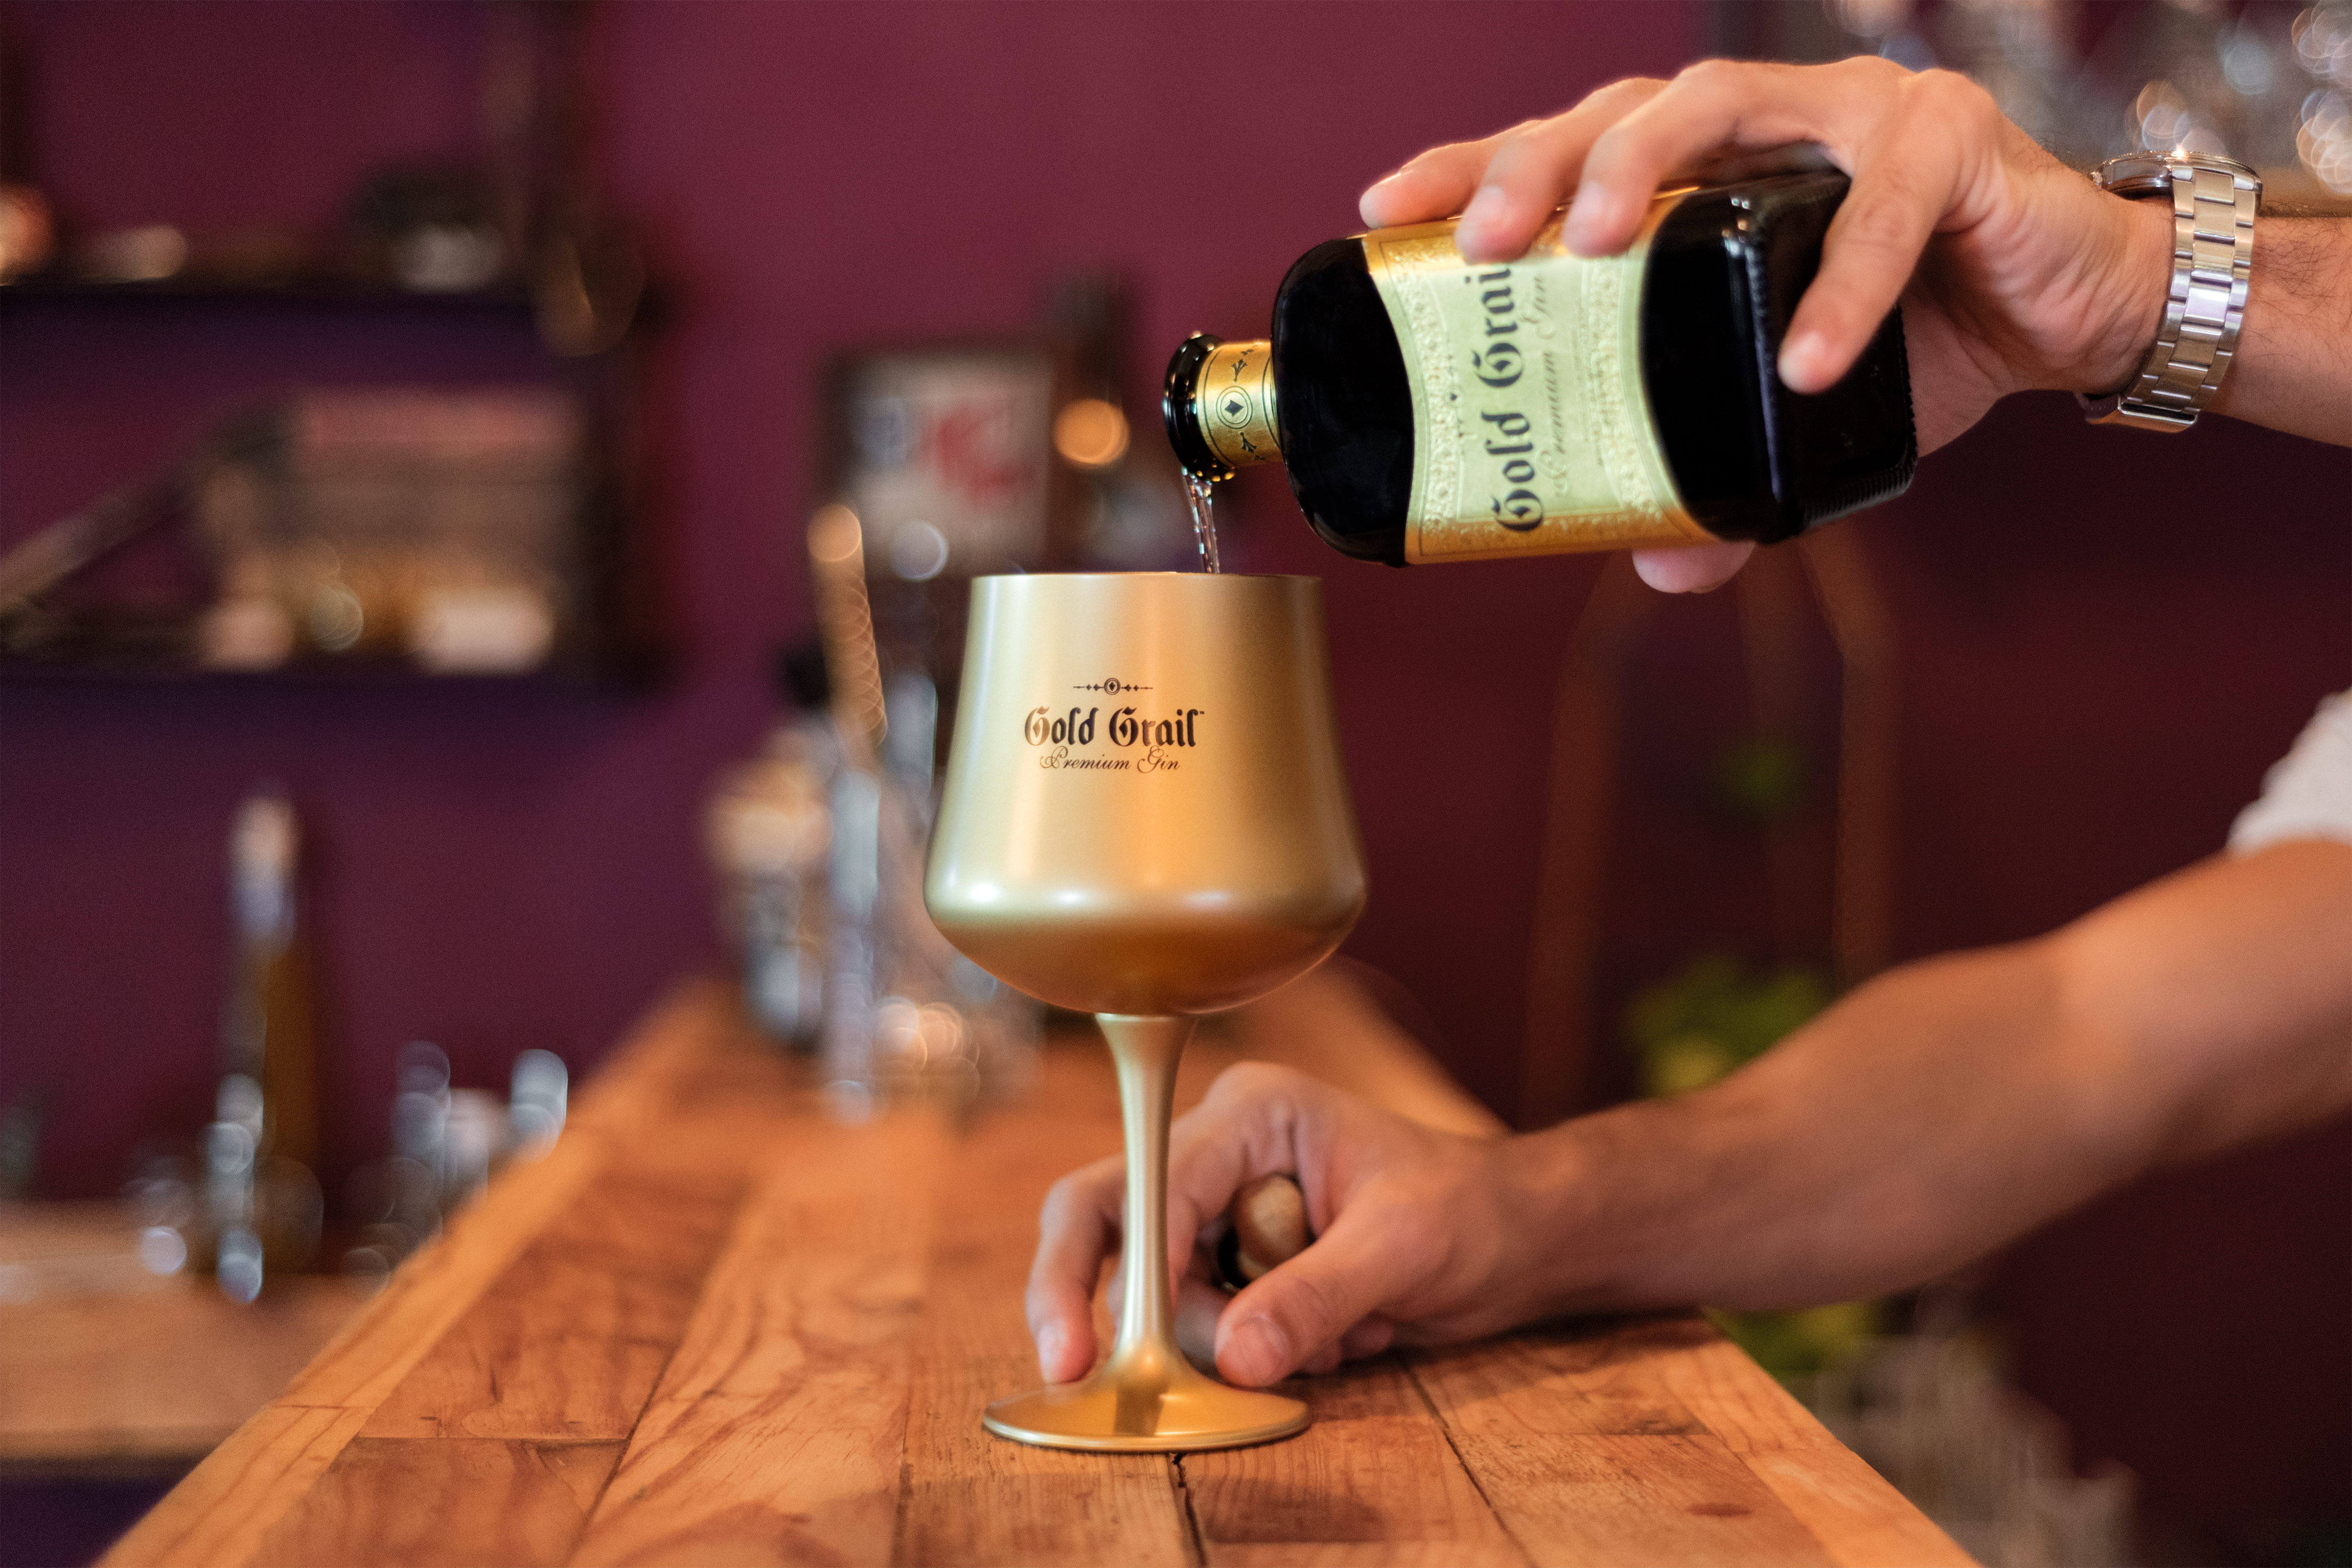
drink, wine, barware, alcoholic beverage, liqueur, alcohol, distilled beverage, wine bottle, champagne, champagne stemware, champagne cocktail, bottle, wine glass, wine cocktail, stemware, wine tasting, bartender, dessert wine